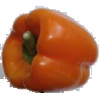
Label: orange_pepper